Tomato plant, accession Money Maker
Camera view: tilt-top (135 deg); turntable rotation: 90 degrees
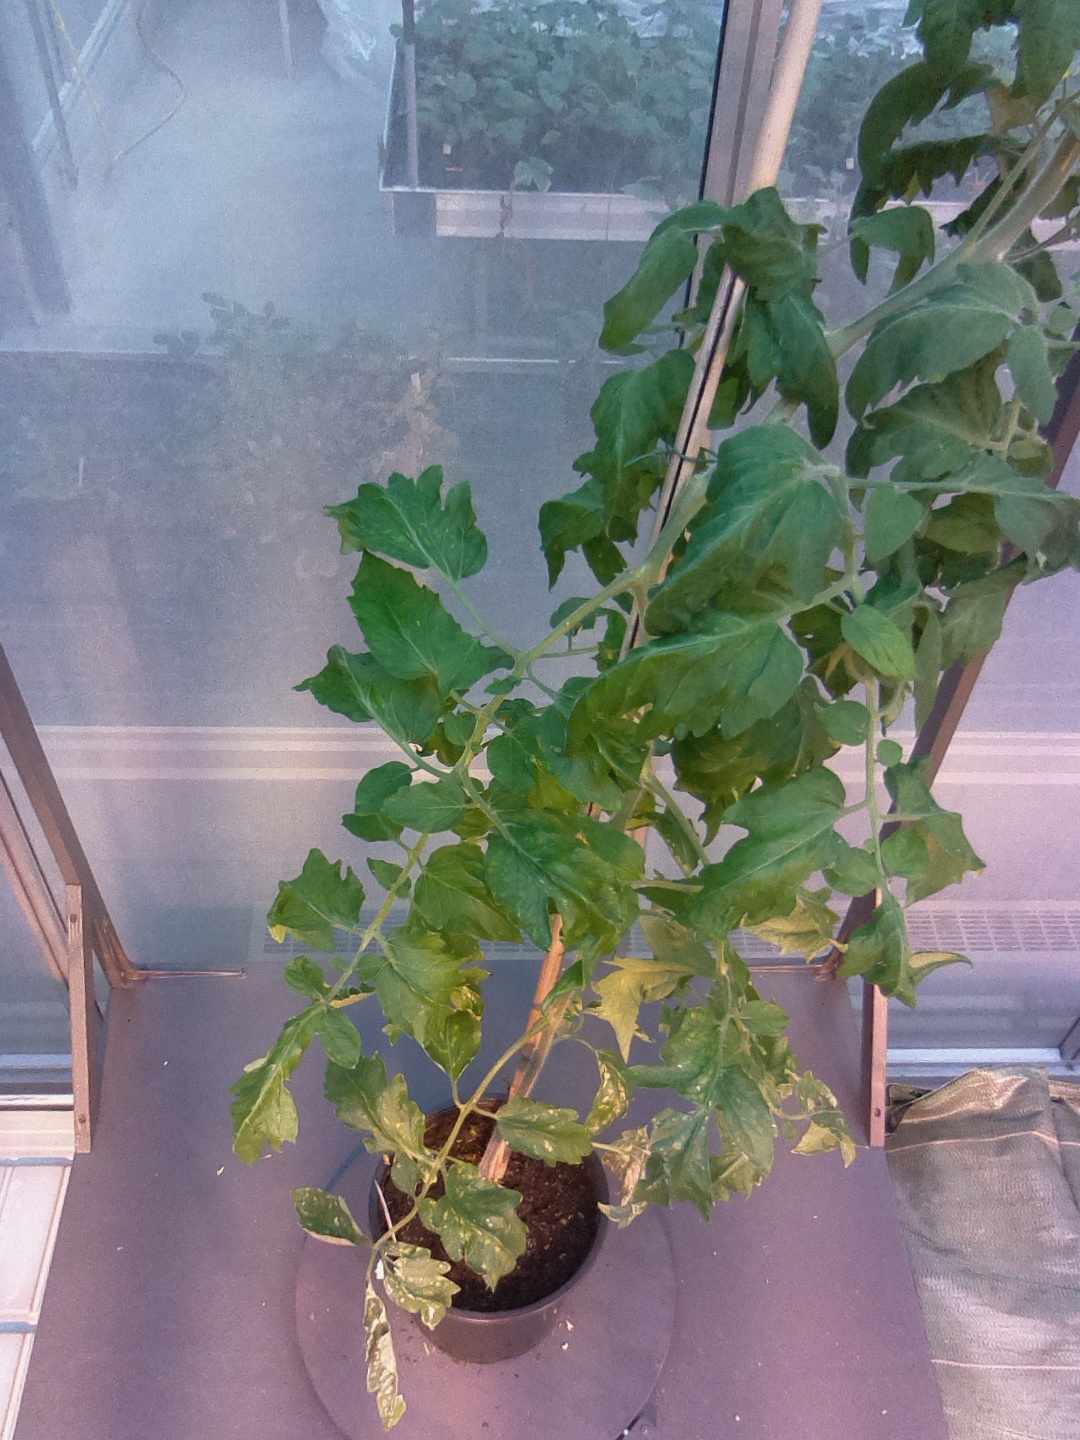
BBCH growth stage 65: Full flowering, 50%-60% of flowers open, first petals falling